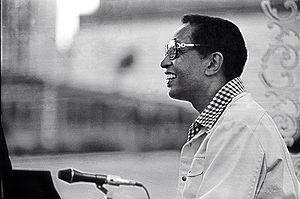
Le NEA Jazz Masters Fellowship est une récompense remise tous les ans depuis 1982 par le National Endowment for the Arts à des musiciens de jazz à la carrière établie en reconnaissance de leur œuvre.
The Cool World est un film biographique américain écrit et réalisé par Shirley Clarke et sorti en 1963 et dont le scénario est tiré du roman éponyme publié en 1959 de Warren Miller et la pièce de Robert Rossen.